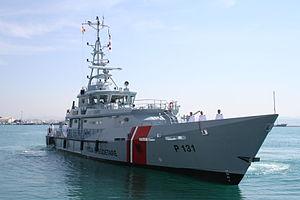
La marine du Venezuela, qui est officiellement appelée Marine bolivarienne vénézuélienne, est une composante des Forces armées vénézuéliennes.